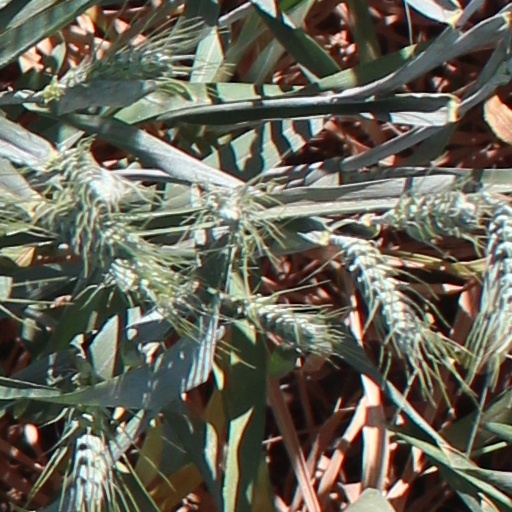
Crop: wheat